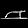
Label: Sandal